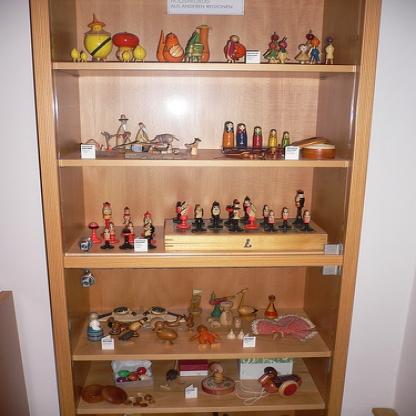
Scene: Indoor